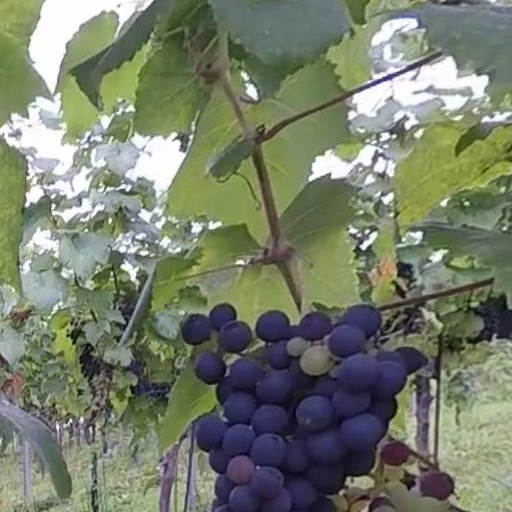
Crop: grape